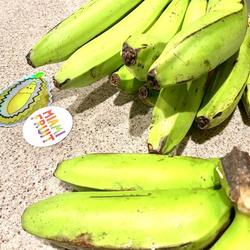
Label: Banana